BB Jodi

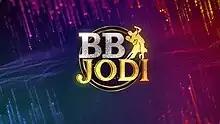

Bigg Boss: Jodi," also known as BB Jodi," is a 2022 Indian-Telugu-language reality television Dance show, which premiered on 25 December 2022 and broadcast on Star Maa and streamed on Disney+ Hotstar.